Madpur railway station

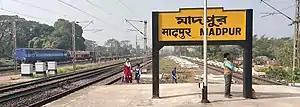
Madpur railway station

The Madpur railway station in the Indian state of West Bengal, serves Madpur, India in Paschim Medinipur district. It is on the Howrah–Kharagpur line. It is from Howrah Station.